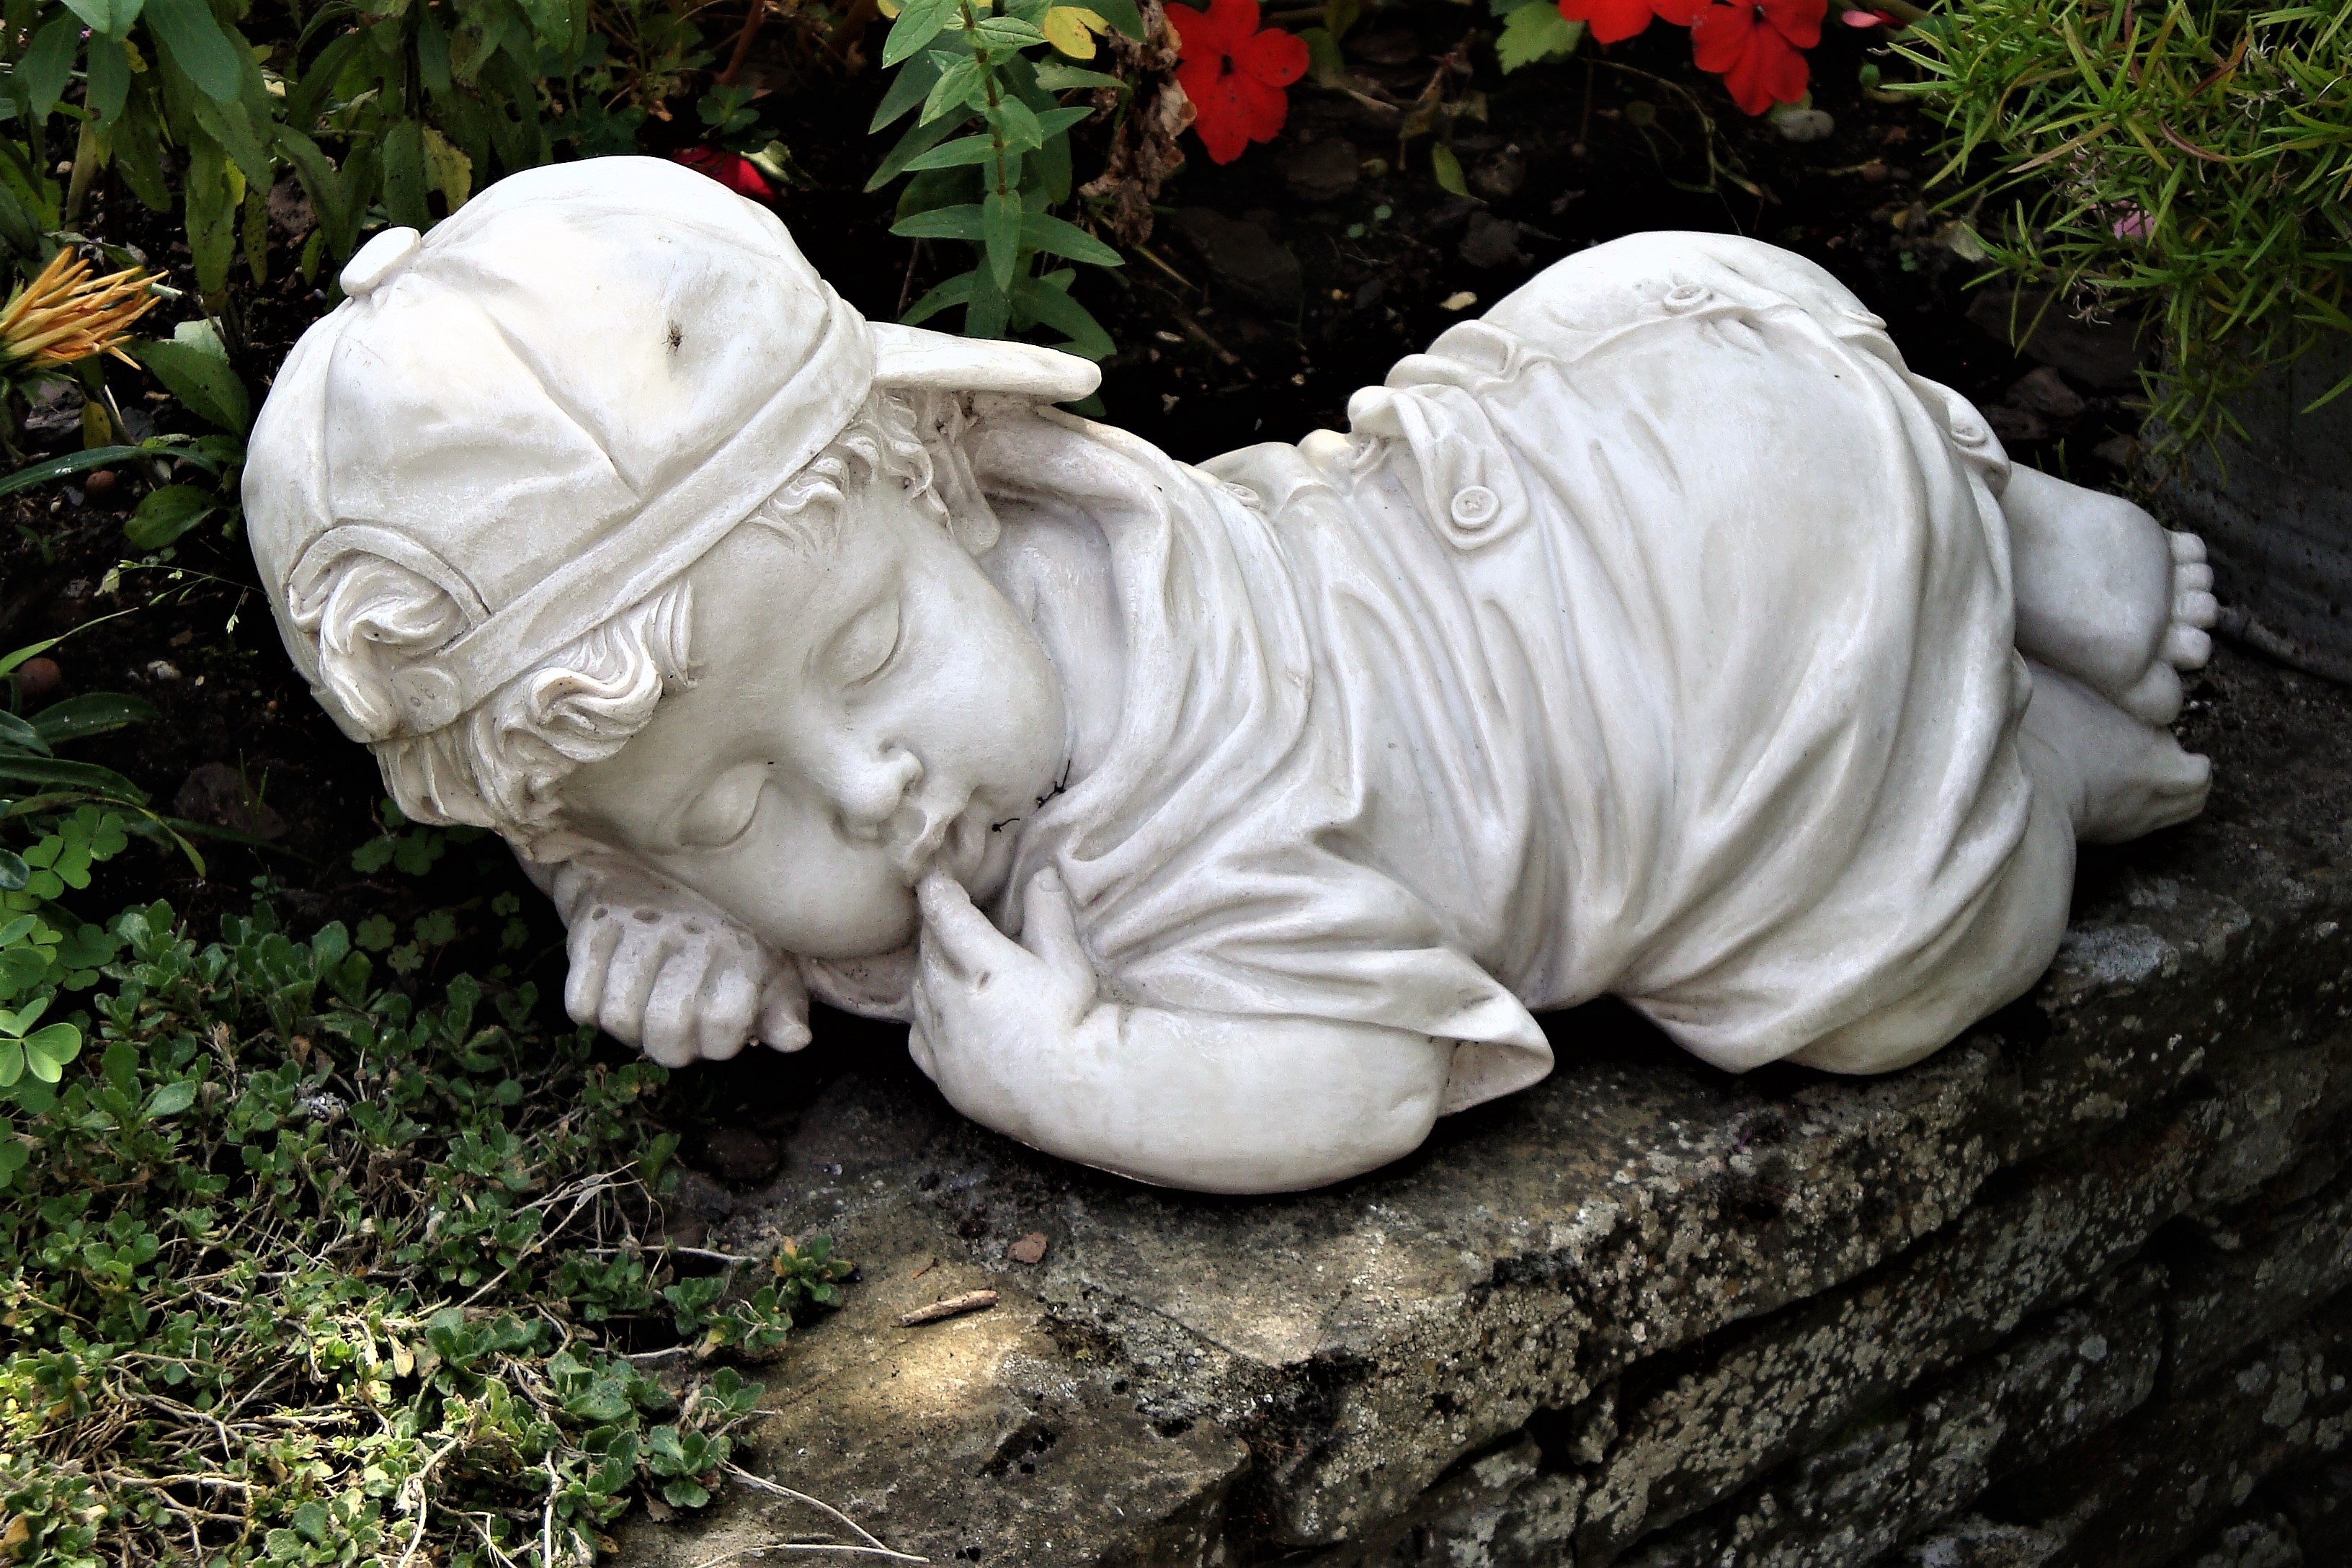
grass, plant, monument, statue, garden, artwork, sculpture, art, carving, stone figure, stone carving, lawn ornament, classical sculpture, lying young